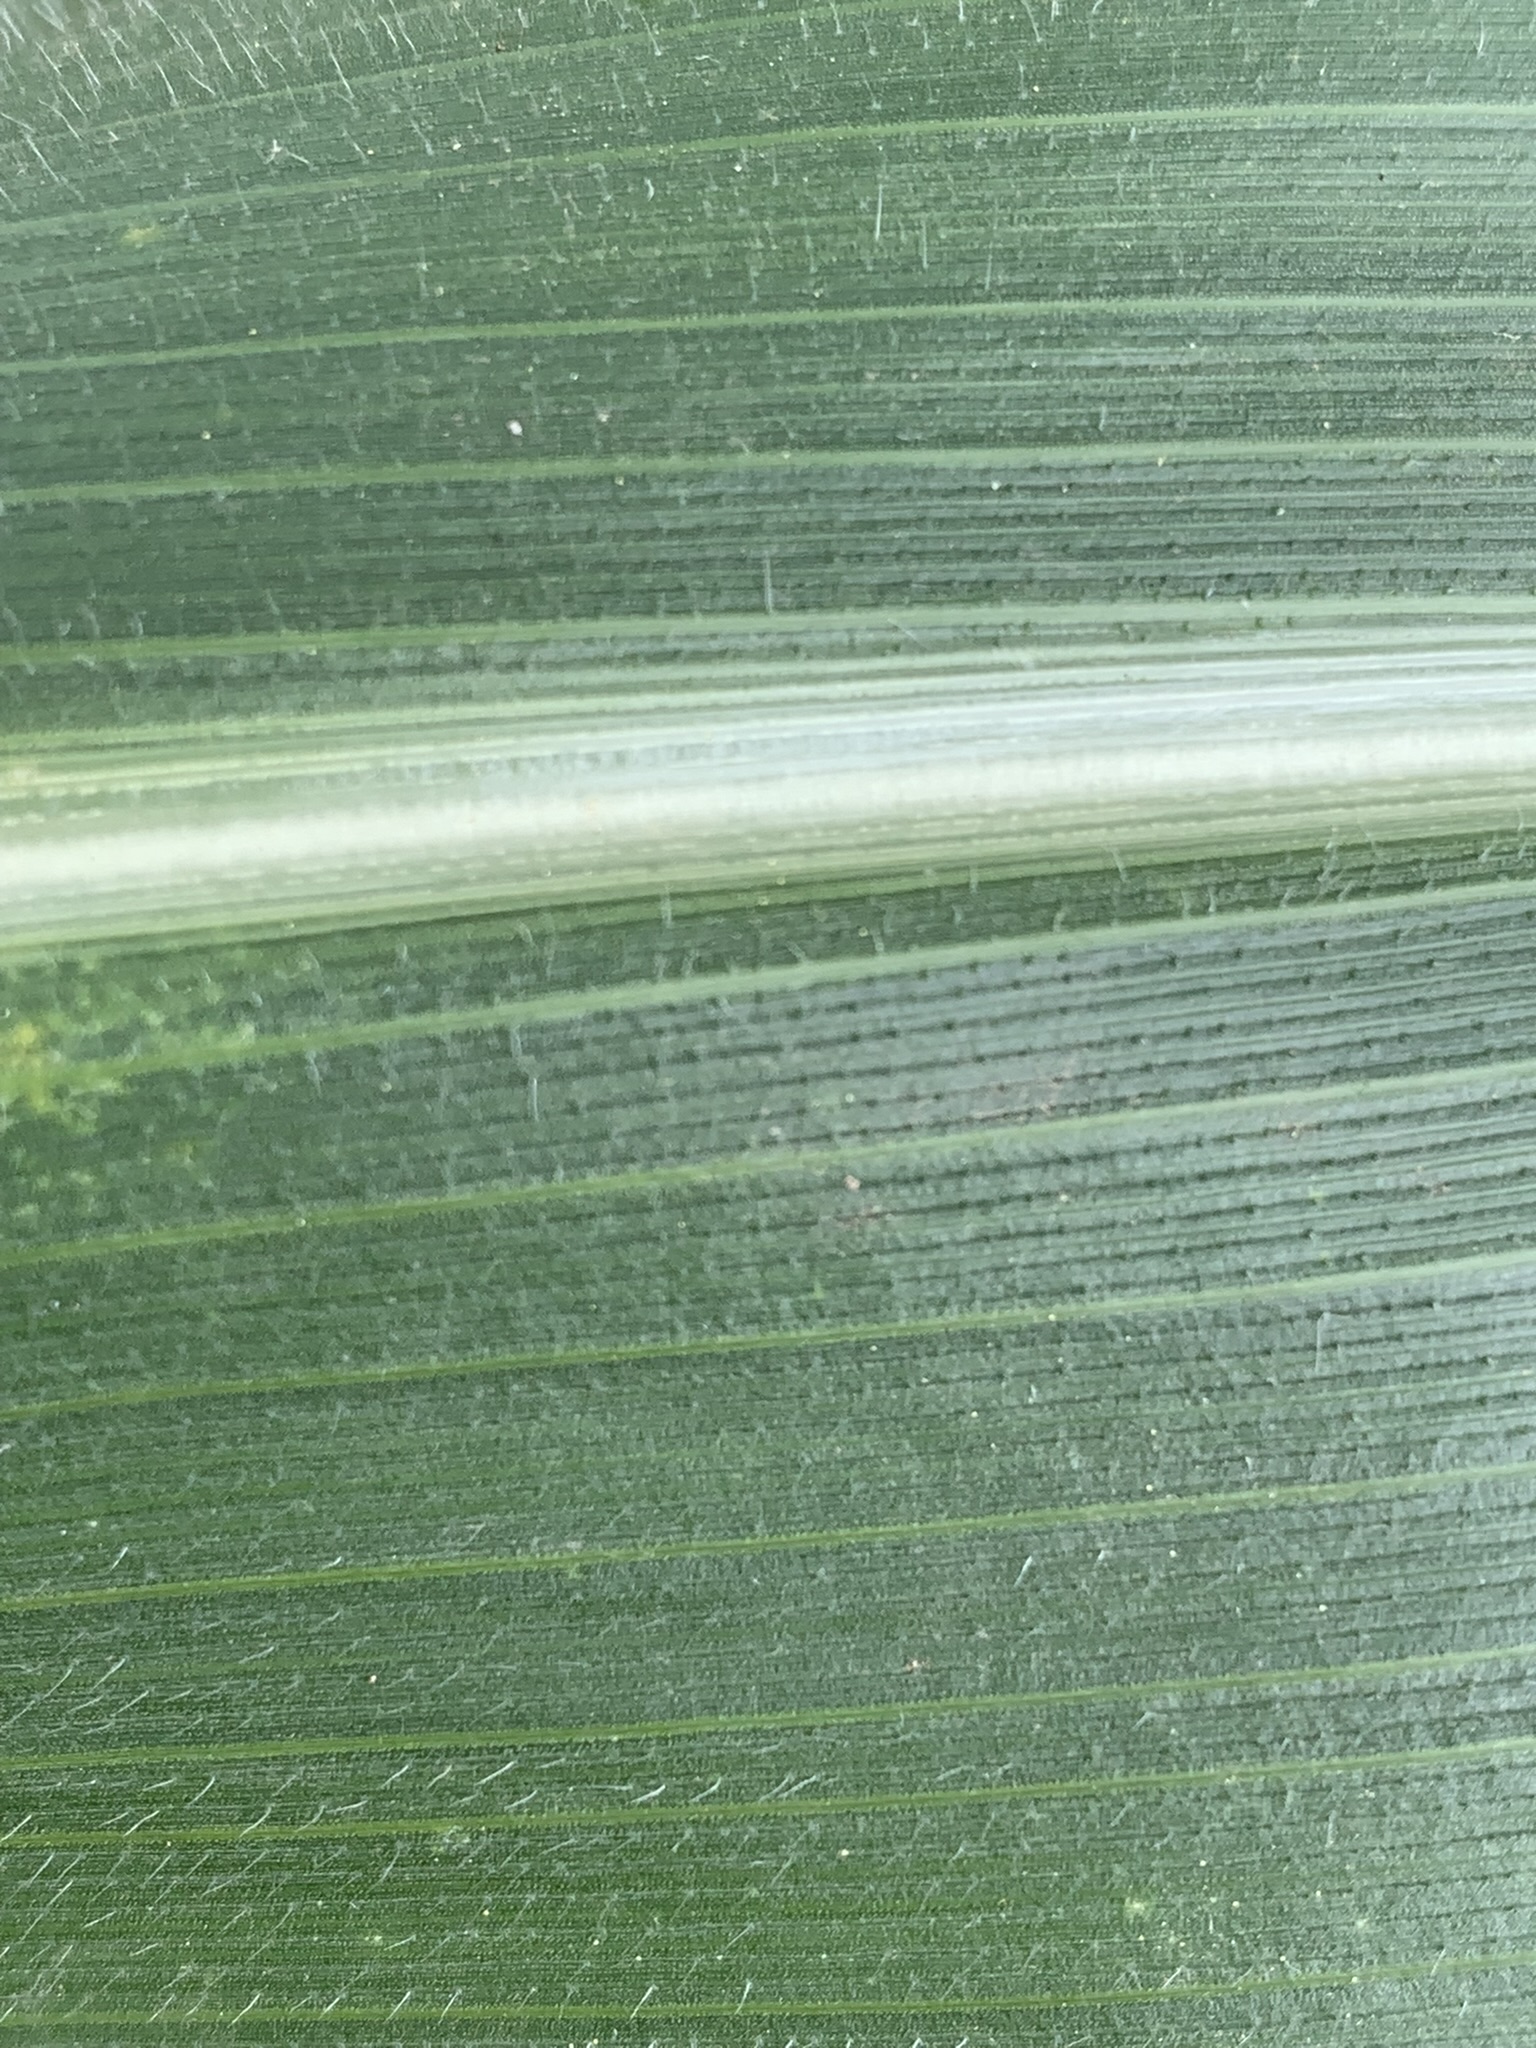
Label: Healthy